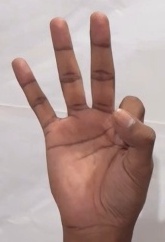
ASL sign: 9